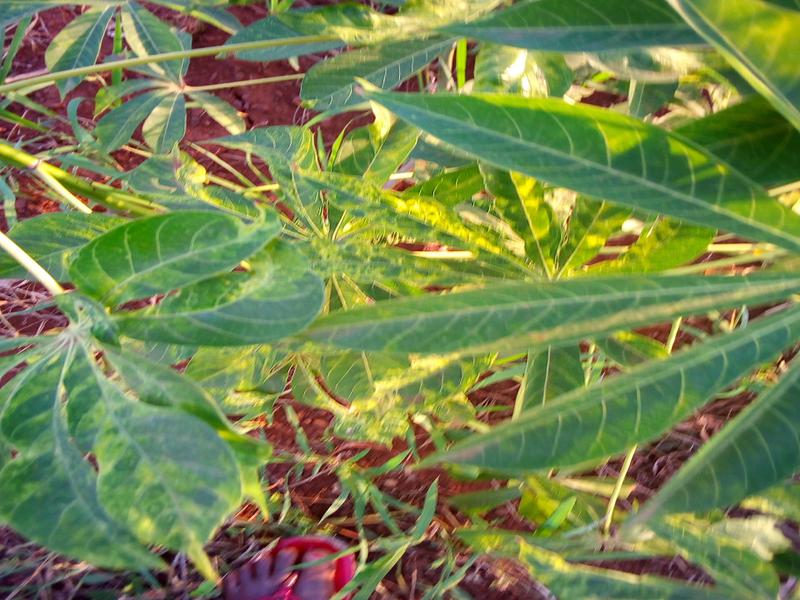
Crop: cassava
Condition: mosaic_disease